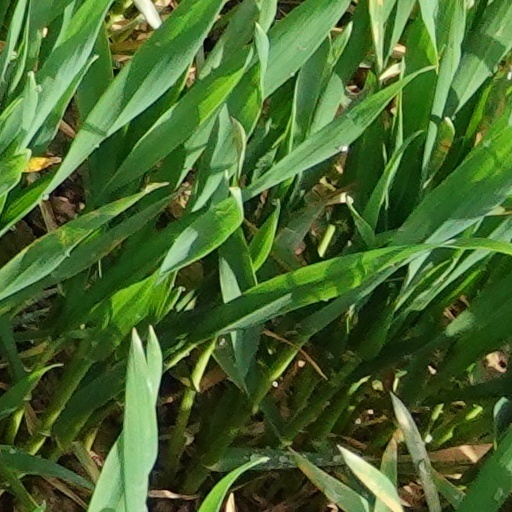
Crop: wheat